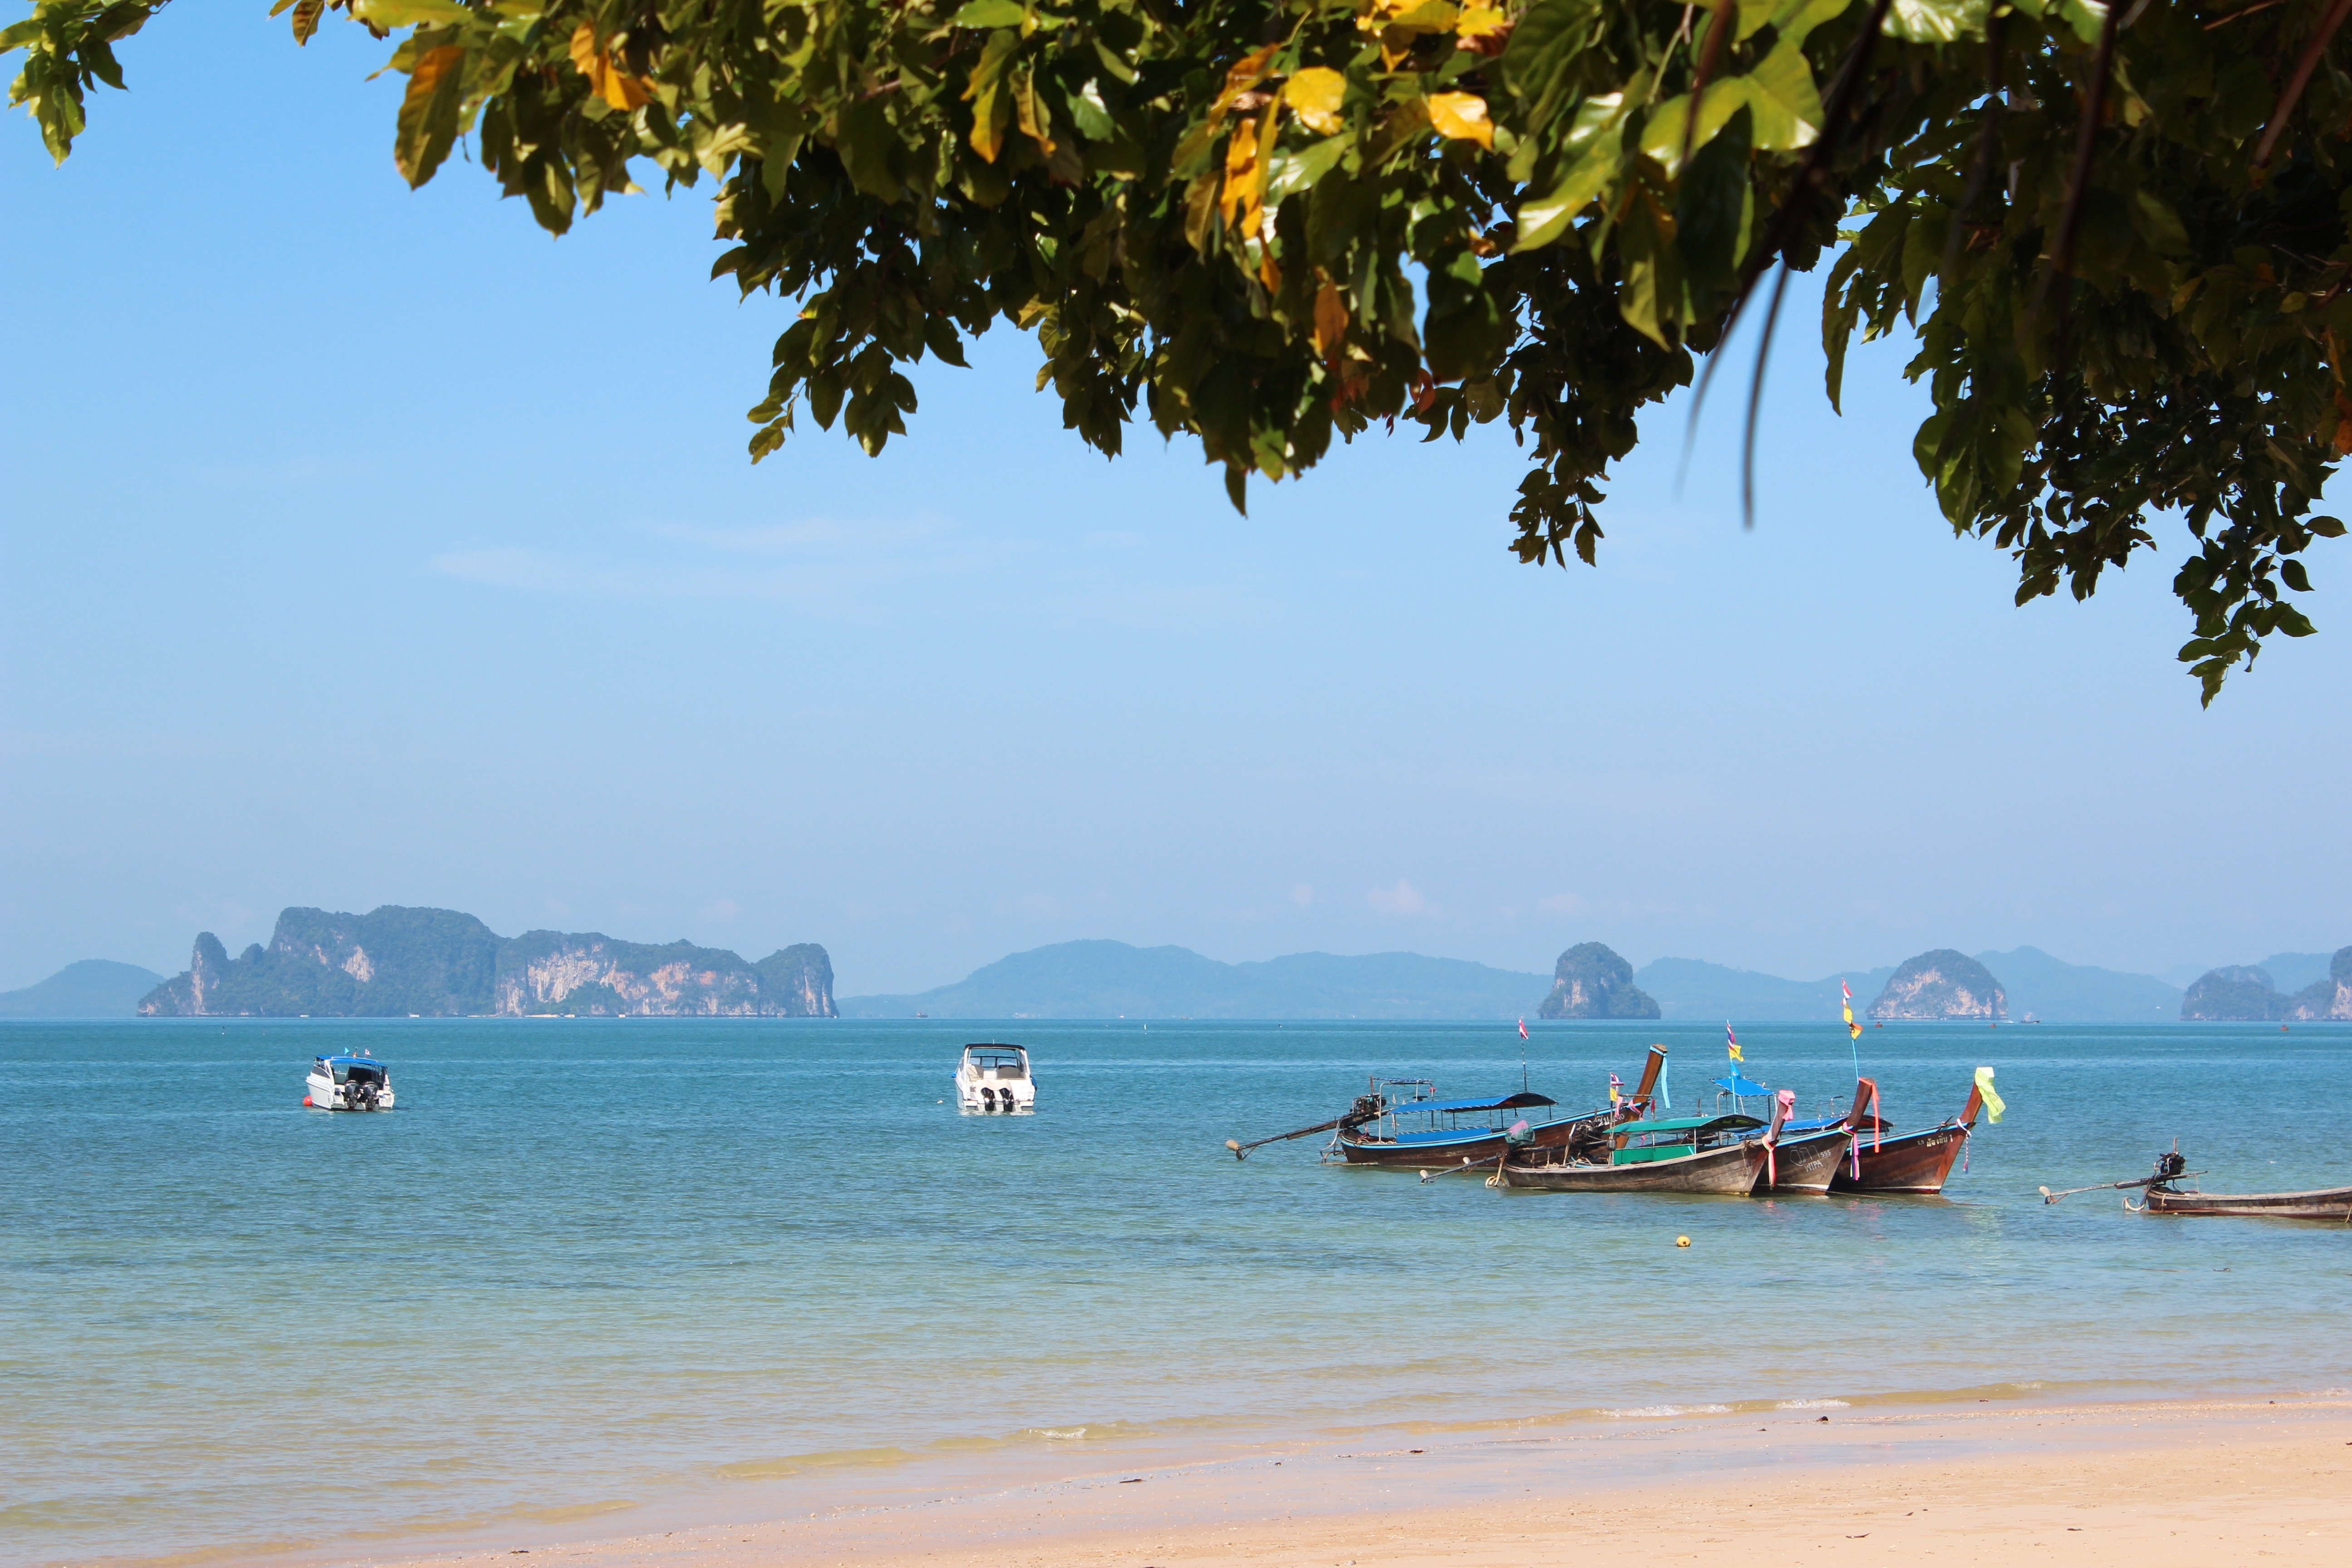
beach, sea, coast, water, ocean, shore, vacation, boot, vehicle, bay, island, thailand, body of water, caribbean, tropics